Nut roll

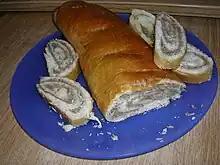
A typical American-style nut roll with a walnut and coffee filling

A sweet yeast dough is rolled flat, about 0.2 inches (5 millimeters) thick, and a filling is spread on it. The filled dough is rolled up, forming a log or loaf shape, then baked. When sliced, the cross-section shows a swirl of filling.